2019 Louisiana Ragin' Cajuns baseball team

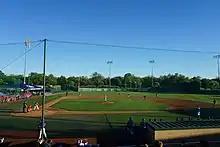
Louisiana playing at UT Arlington

*Rankings are based on the team's current ranking in the D1Baseball poll.